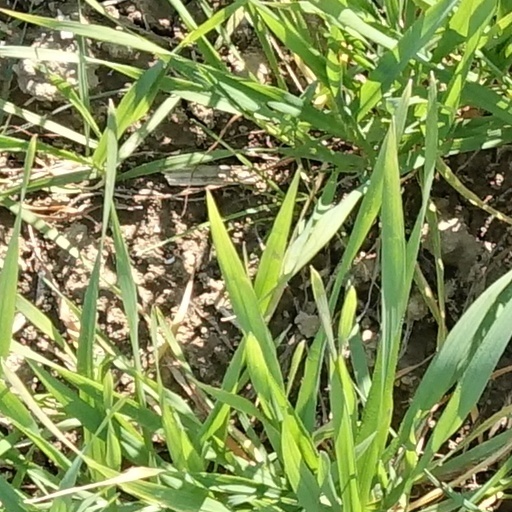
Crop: wheat